Louis H. Carpenter

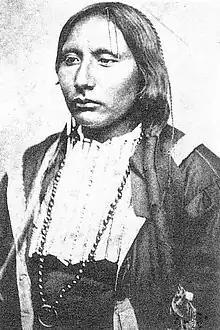
Big Tree, or Addoeette, a Kiowa chief, was one of three models for the Indian Head nickel.

The 10th Regimental headquarters remained at Fort Gibson until March 31, 1869, when they moved to Camp Wichita, Indian Territory (now the state of Oklahoma). They arrived on April 12, 1869. Camp Wichita was an old Indian village inhabited by the Wichita tribe on the Anadarko Reservation. General Sheridan had selected a site nearby for a military post and Carpenter with the rest of the 10th Cavalry was ordered there to establish and build it. Some time in the following month of August, the post was given the name of Fort Sill. Civil War Brigadier General Joshua W. Sill was a classmate and friend of Sheridan who was killed in action in 1862.